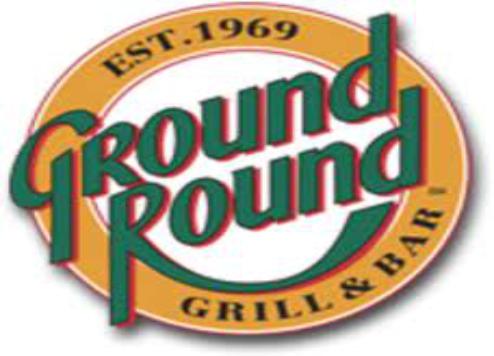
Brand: Ground Round
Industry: Electronic